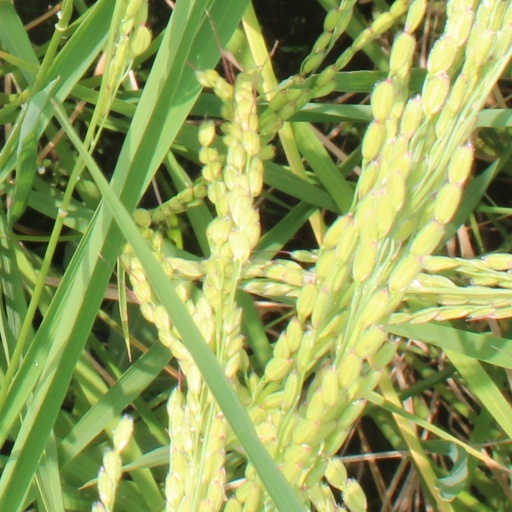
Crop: rice